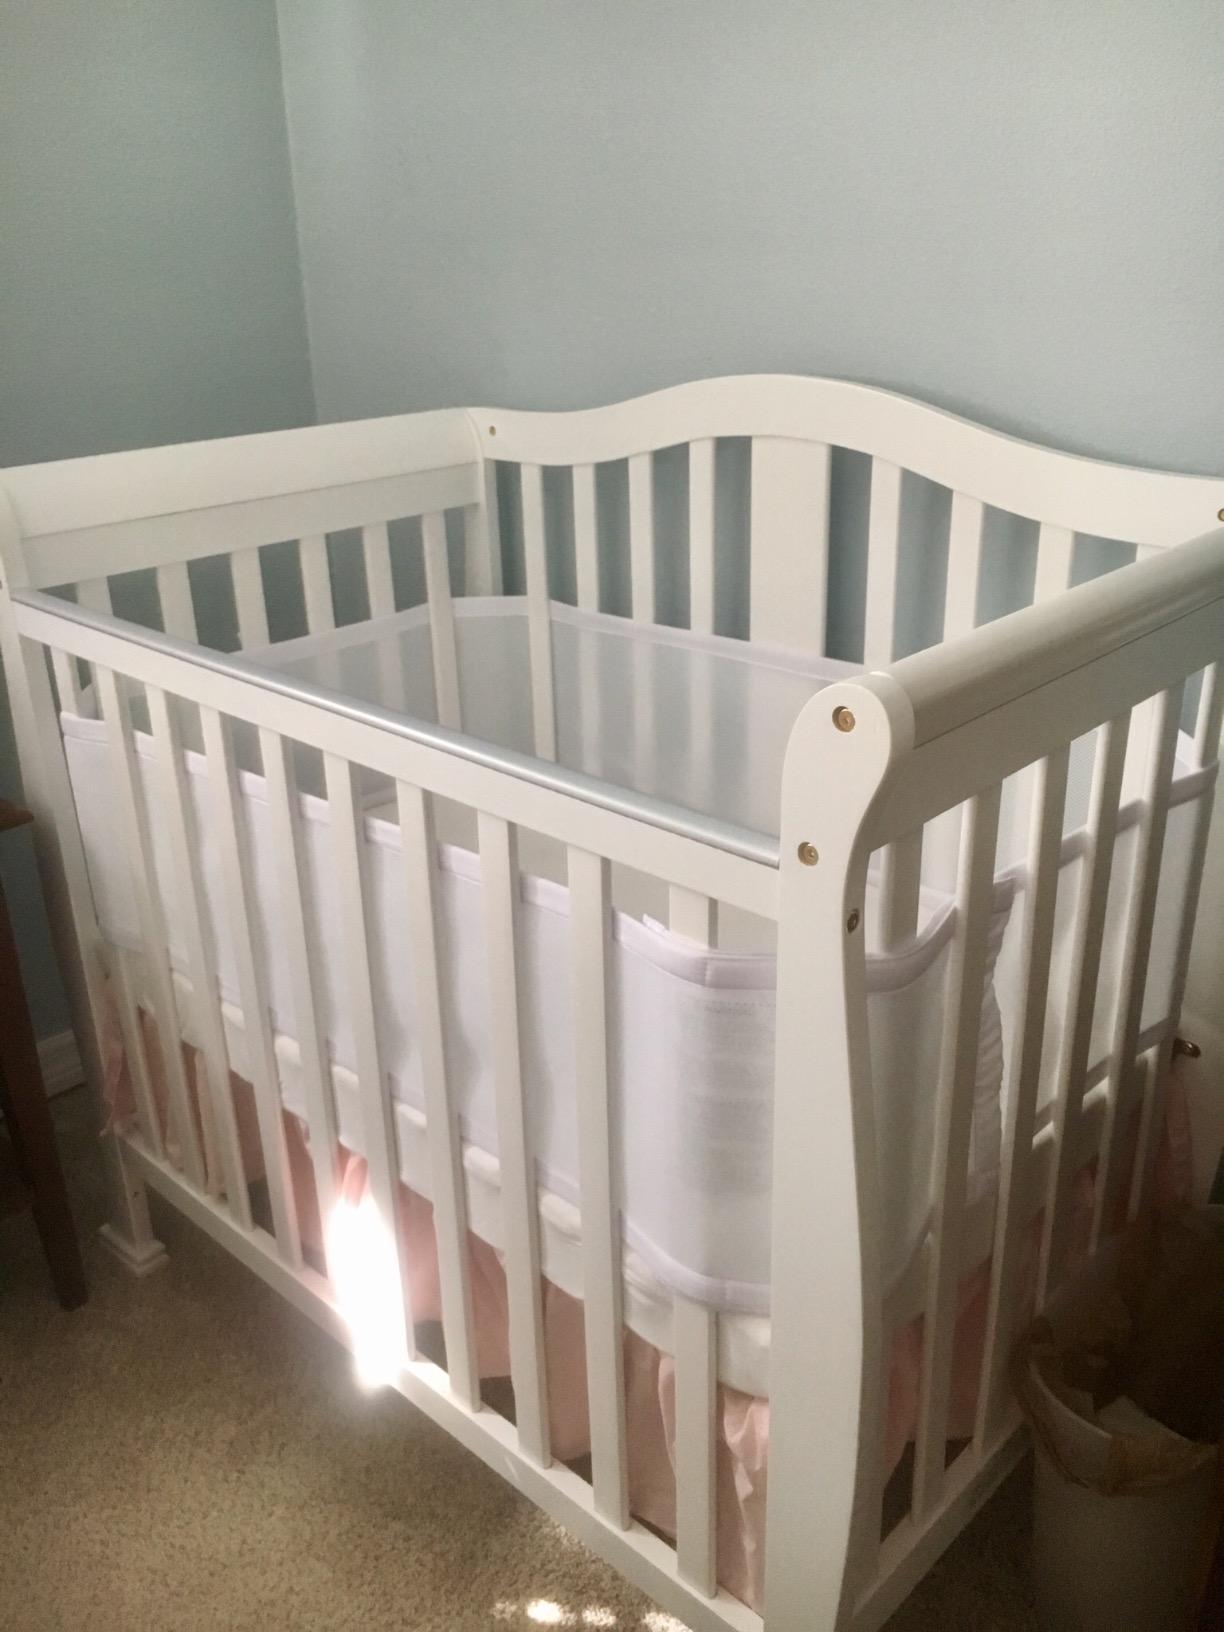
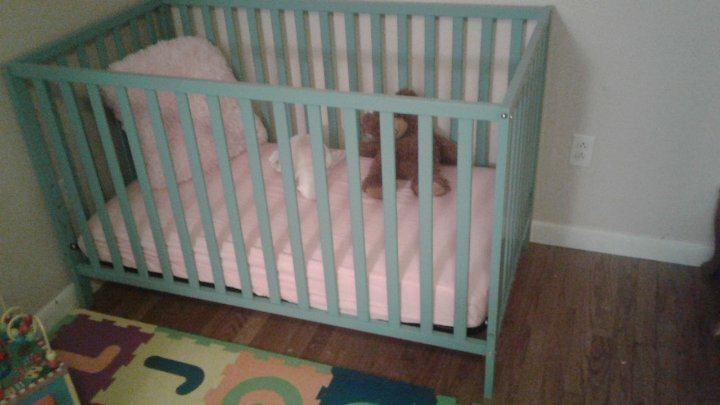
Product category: products_crib
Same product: no